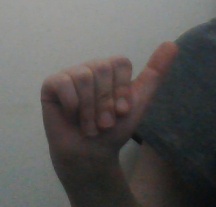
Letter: dhad